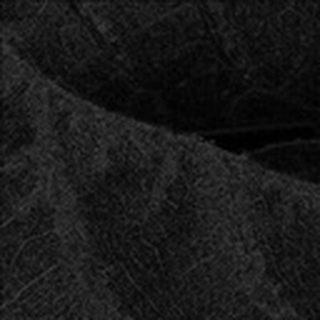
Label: cotton_bacterial_blight